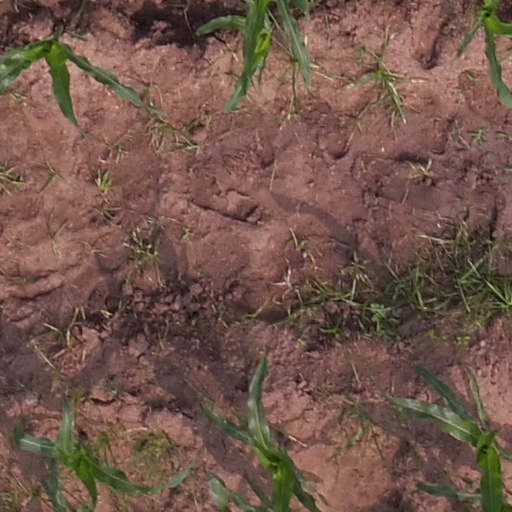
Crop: maize; corn